Peter Bush (photographer)

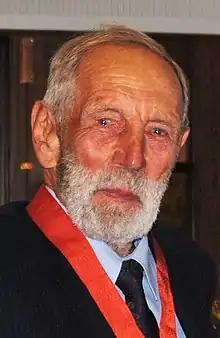
Bush in 2011

Peter George Bush (16 October 1930 – 16 December 2023) was a New Zealand photographer and photojournalist, best known as the country's leading sports photographer. He also served as a war correspondent, and was the long-serving vice president of the National Press Club.